Lang Lang

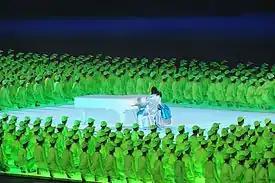
Lang performing at the Opening Ceremony of the 2008 Summer Olympics

Lang has performed at various open-air venues, including Central Park New York, Hollywood Bowl Los Angeles, the Ravinia Festival Chicago, Theaterplatz in Dresden, and Derby Park Hamburg.